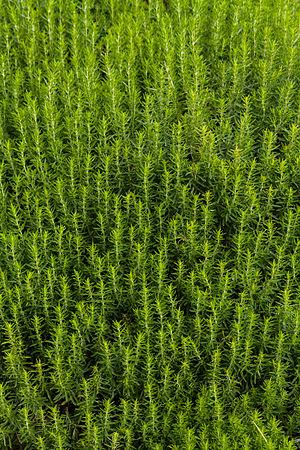
Satureja subspicata est une espèce de plante appartenant à la famille des Lamiaceae.